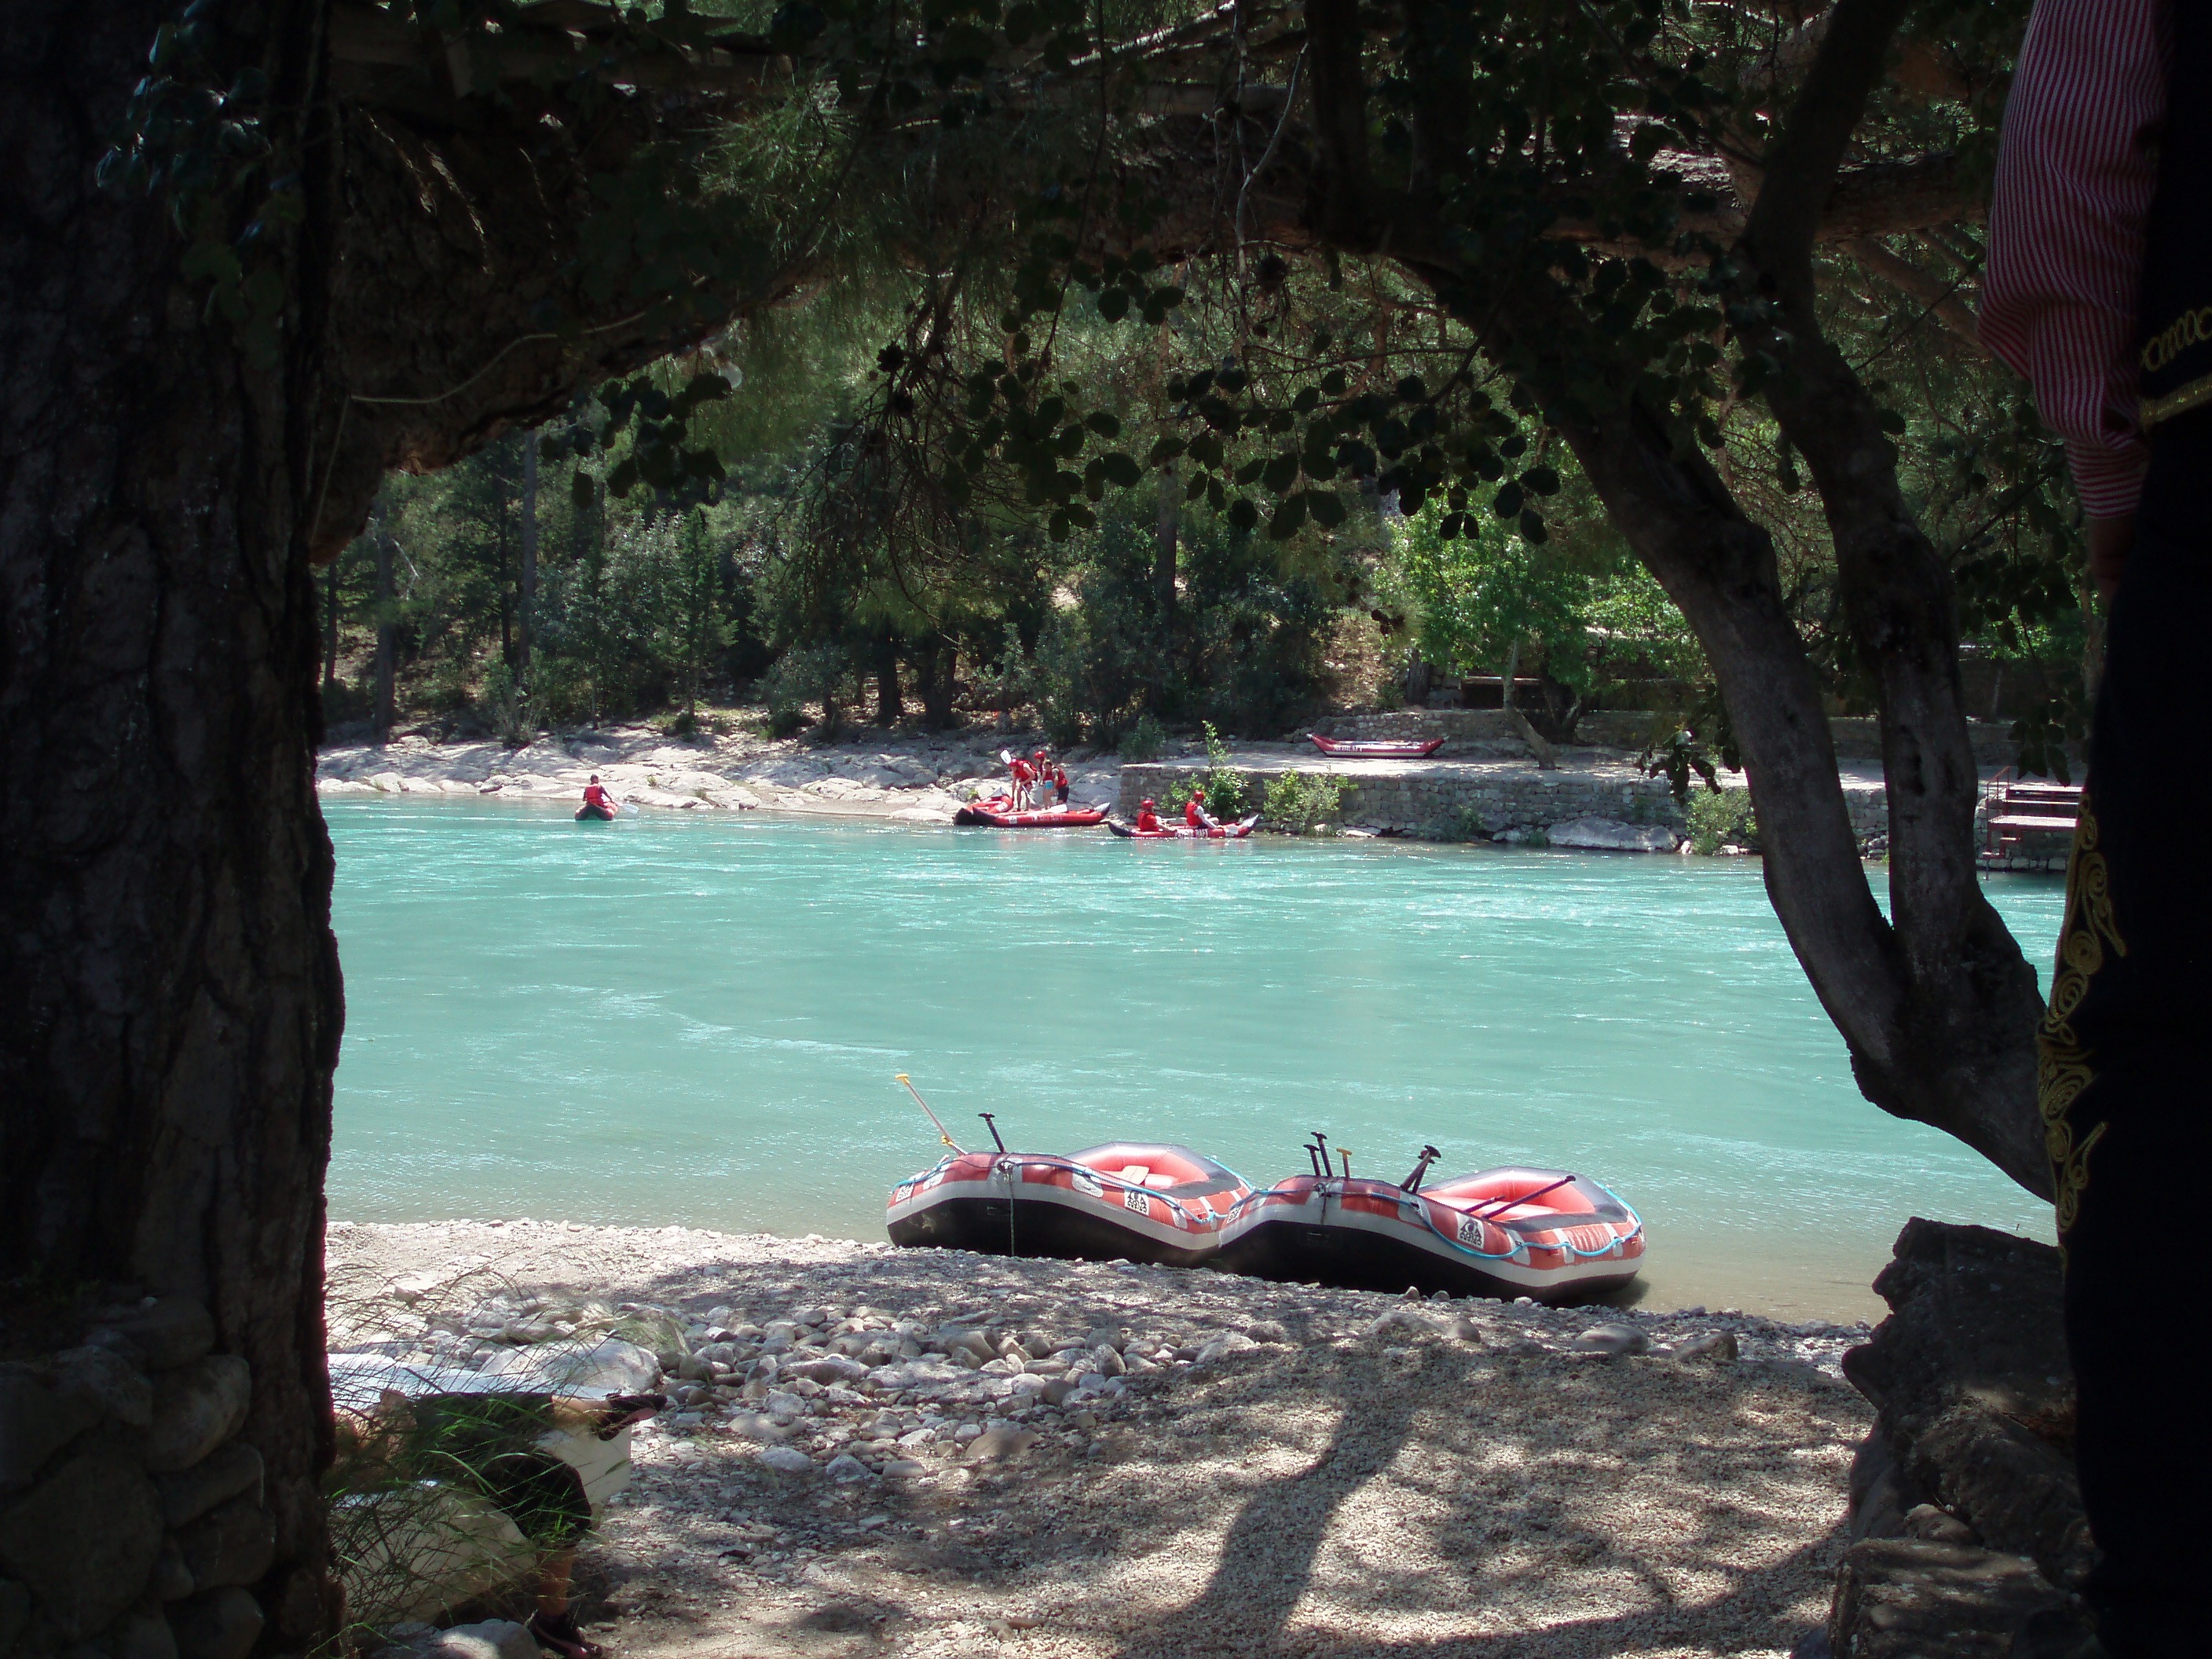
sea, summer, vacation, vehicle, bay, kayak, boating, turkey, tropics, rafting